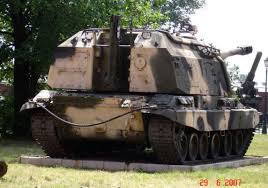
Label: 2S19_MSTA